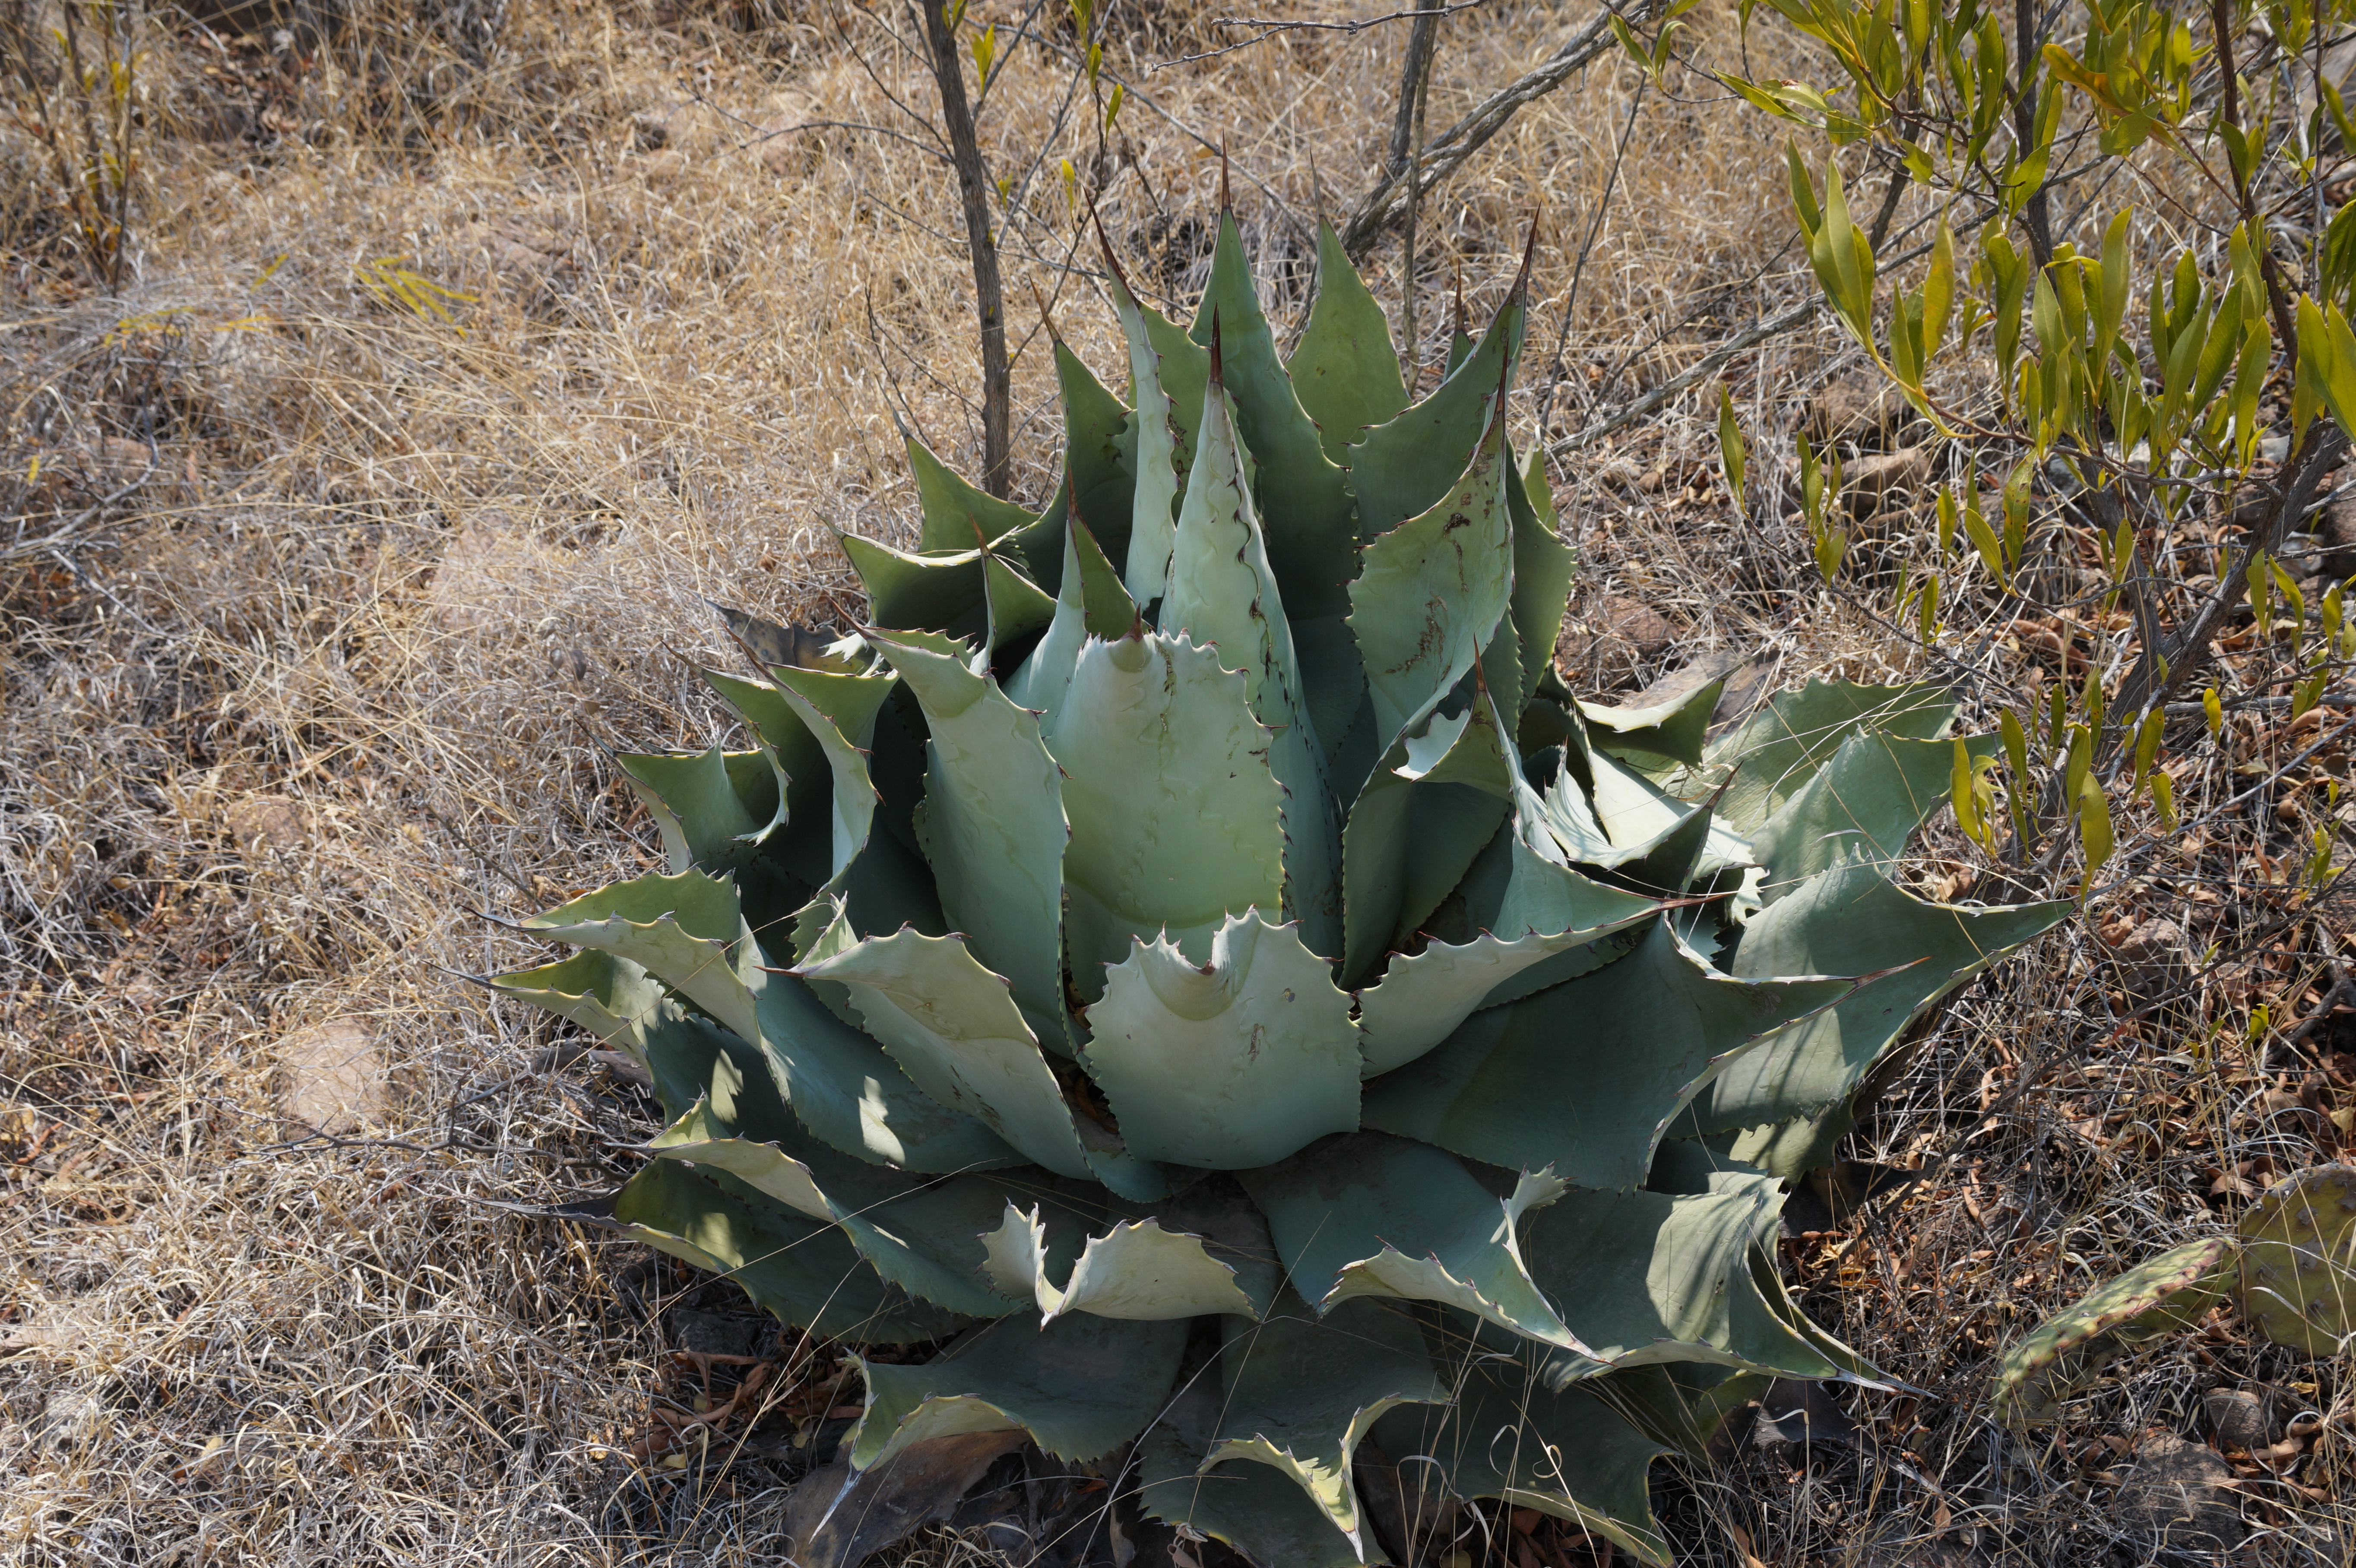
agave, plant, flower, plant community, terrestrial plant, coral aloe, flowering plant, botany, leaf, agave azul, aloe, succulent plant, adaptation, perennial plant, thorns, spines, and prickles